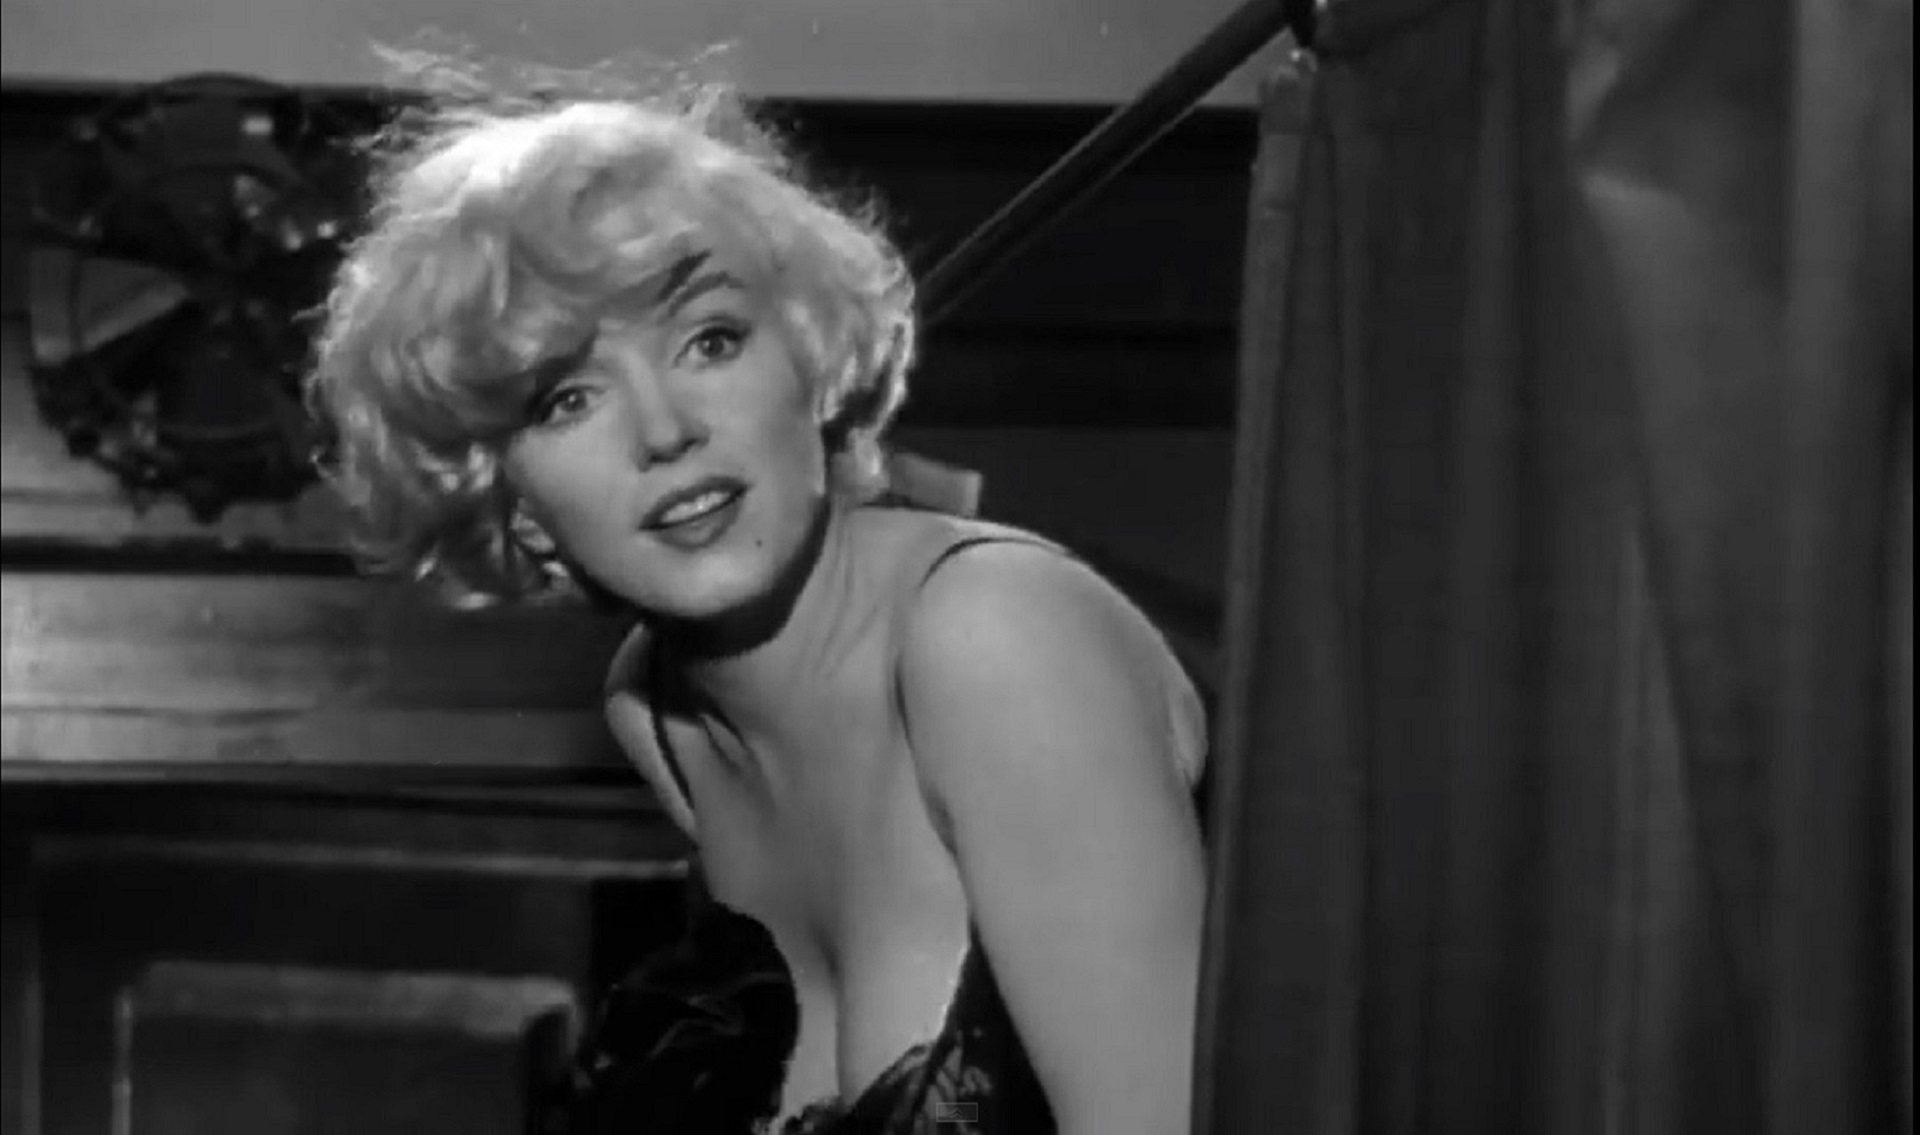
person, black and white, vintage, retro, star, female, model, fashion, black, monochrome, lady, muscle, beauty, cinema, sexy, blond, famous, icon, movie, films, entertainment, celebrity, actress, photo shoot, marilyn monroe, monochrome photography, film noir, art model, motion pictures